List of Dune characters

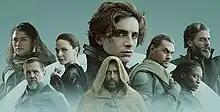
Characters from Denis Villeneuve's "Dune" (2021). From left to right: Chani (Zendaya), Gurney Halleck (Josh Brolin), Lady Jessica (Rebecca Ferguson), Stilgar (Javier Bardem), Paul Atreides (Timothée Chalamet), Duncan Idaho (Jason Momoa), Liet-Kynes (Sharon Duncan-Brewster) and Leto Atreides (Oscar Isaac).

"Dune" is a science fiction media franchise that originated with the 1965 novel of the same name by American author Frank Herbert. "Dune" is frequently cited as the best-selling science fiction novel in history, and won the 1966 Hugo Award as well as the inaugural Nebula Award for Best Novel. Herbert wrote five sequels before his death in 1986: "Dune Messiah" (1969), "Children of Dune" (1976), "God Emperor of Dune" (1981), "Heretics of Dune" (1984), and "" (1985).